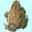
Label: frog